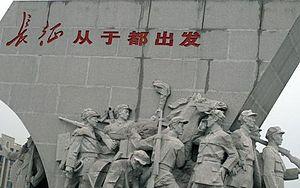
Une révolution est un renversement brusque d’un régime politique par la force. Elle est aussi définie par le Larousse comme un « changement brusque et violent dans la structure politique et sociale d'un État, qui se produit quand un groupe se révoltant contre les autorités en place, prend le pouvoir et réussit à le garder ».
Le communisme est initialement un ensemble de doctrines politiques, issues du socialisme et, pour la plupart, du marxisme, s'opposant au capitalisme et visant à l'instauration d'une société sans classes sociales, sans salariat et une mise en place d'une totale socialisation économique et démocratique des moyens de production.